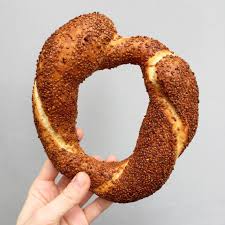
Yemek: simit